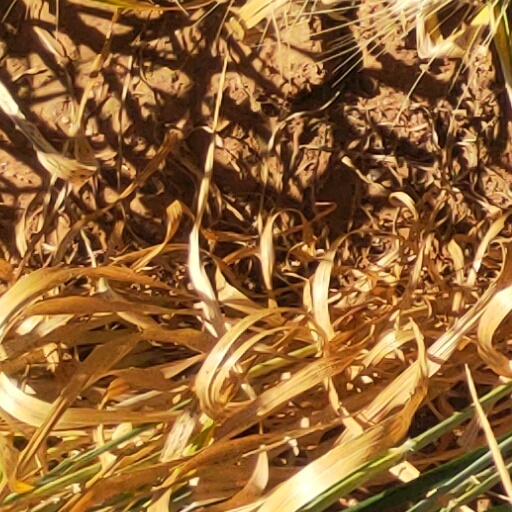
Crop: wheat